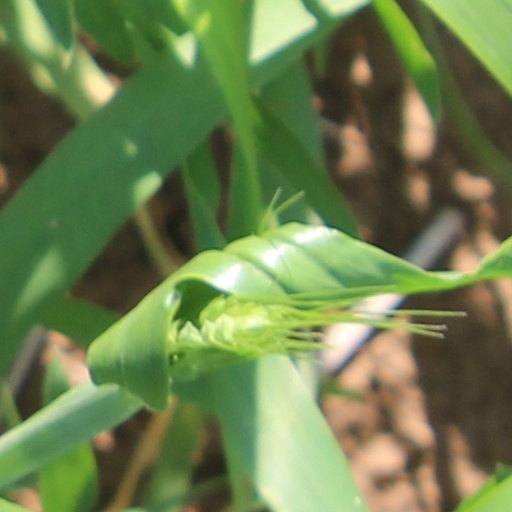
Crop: wheat